The Americans (gang)

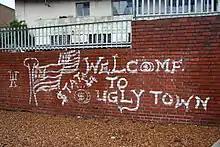

The Americans gang is a large street gang and organized crime group based in Cape Flats area of Cape Town. The Americans is a corporate body for many smaller gangs in Cape Town.